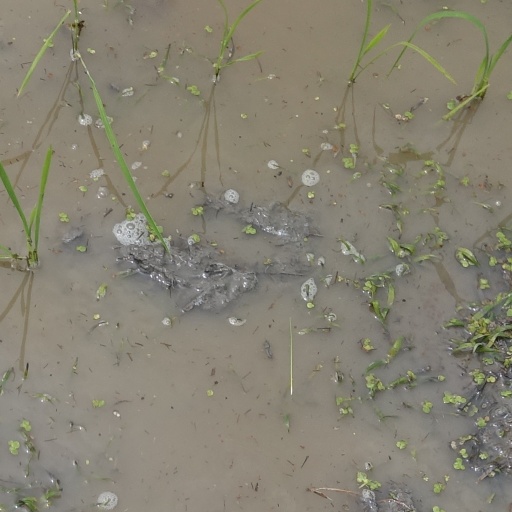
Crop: rice